Tulare Lake

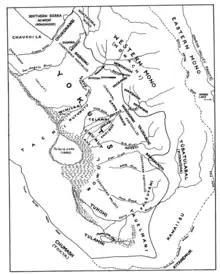
The southern San Joaquin Valley and Sierra Nevada during contact (1772), showing Tulare Lake at 1880 levels

European exploration into the Tulare Basin area began in 1805 with Fr. Juan Martin, who was the first European to see the lake. He arrived in Wowol territory following a three-day trip from the coast.